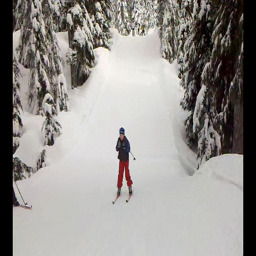
some people skiing down a hill and one is wearing red pants
A person is standing in the snow on skies
A skier coming down a trail with trees on either side.
A person stands on skis in the snow surrounded by trees.
A person is skiing down a snowy slope.